Yummy Fur (comics)

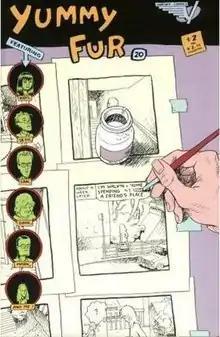
Cover to issue #20 of "Yummy Fur", featuring the story "Showing Helder"

Yummy Fur (1983–1994) was a comic book by Canadian cartoonist Chester Brown. It contained a number of different comics stories which dealt with a wide variety of subjects. Its often-controversial content led to one printer and one distributor refusing to handle it.